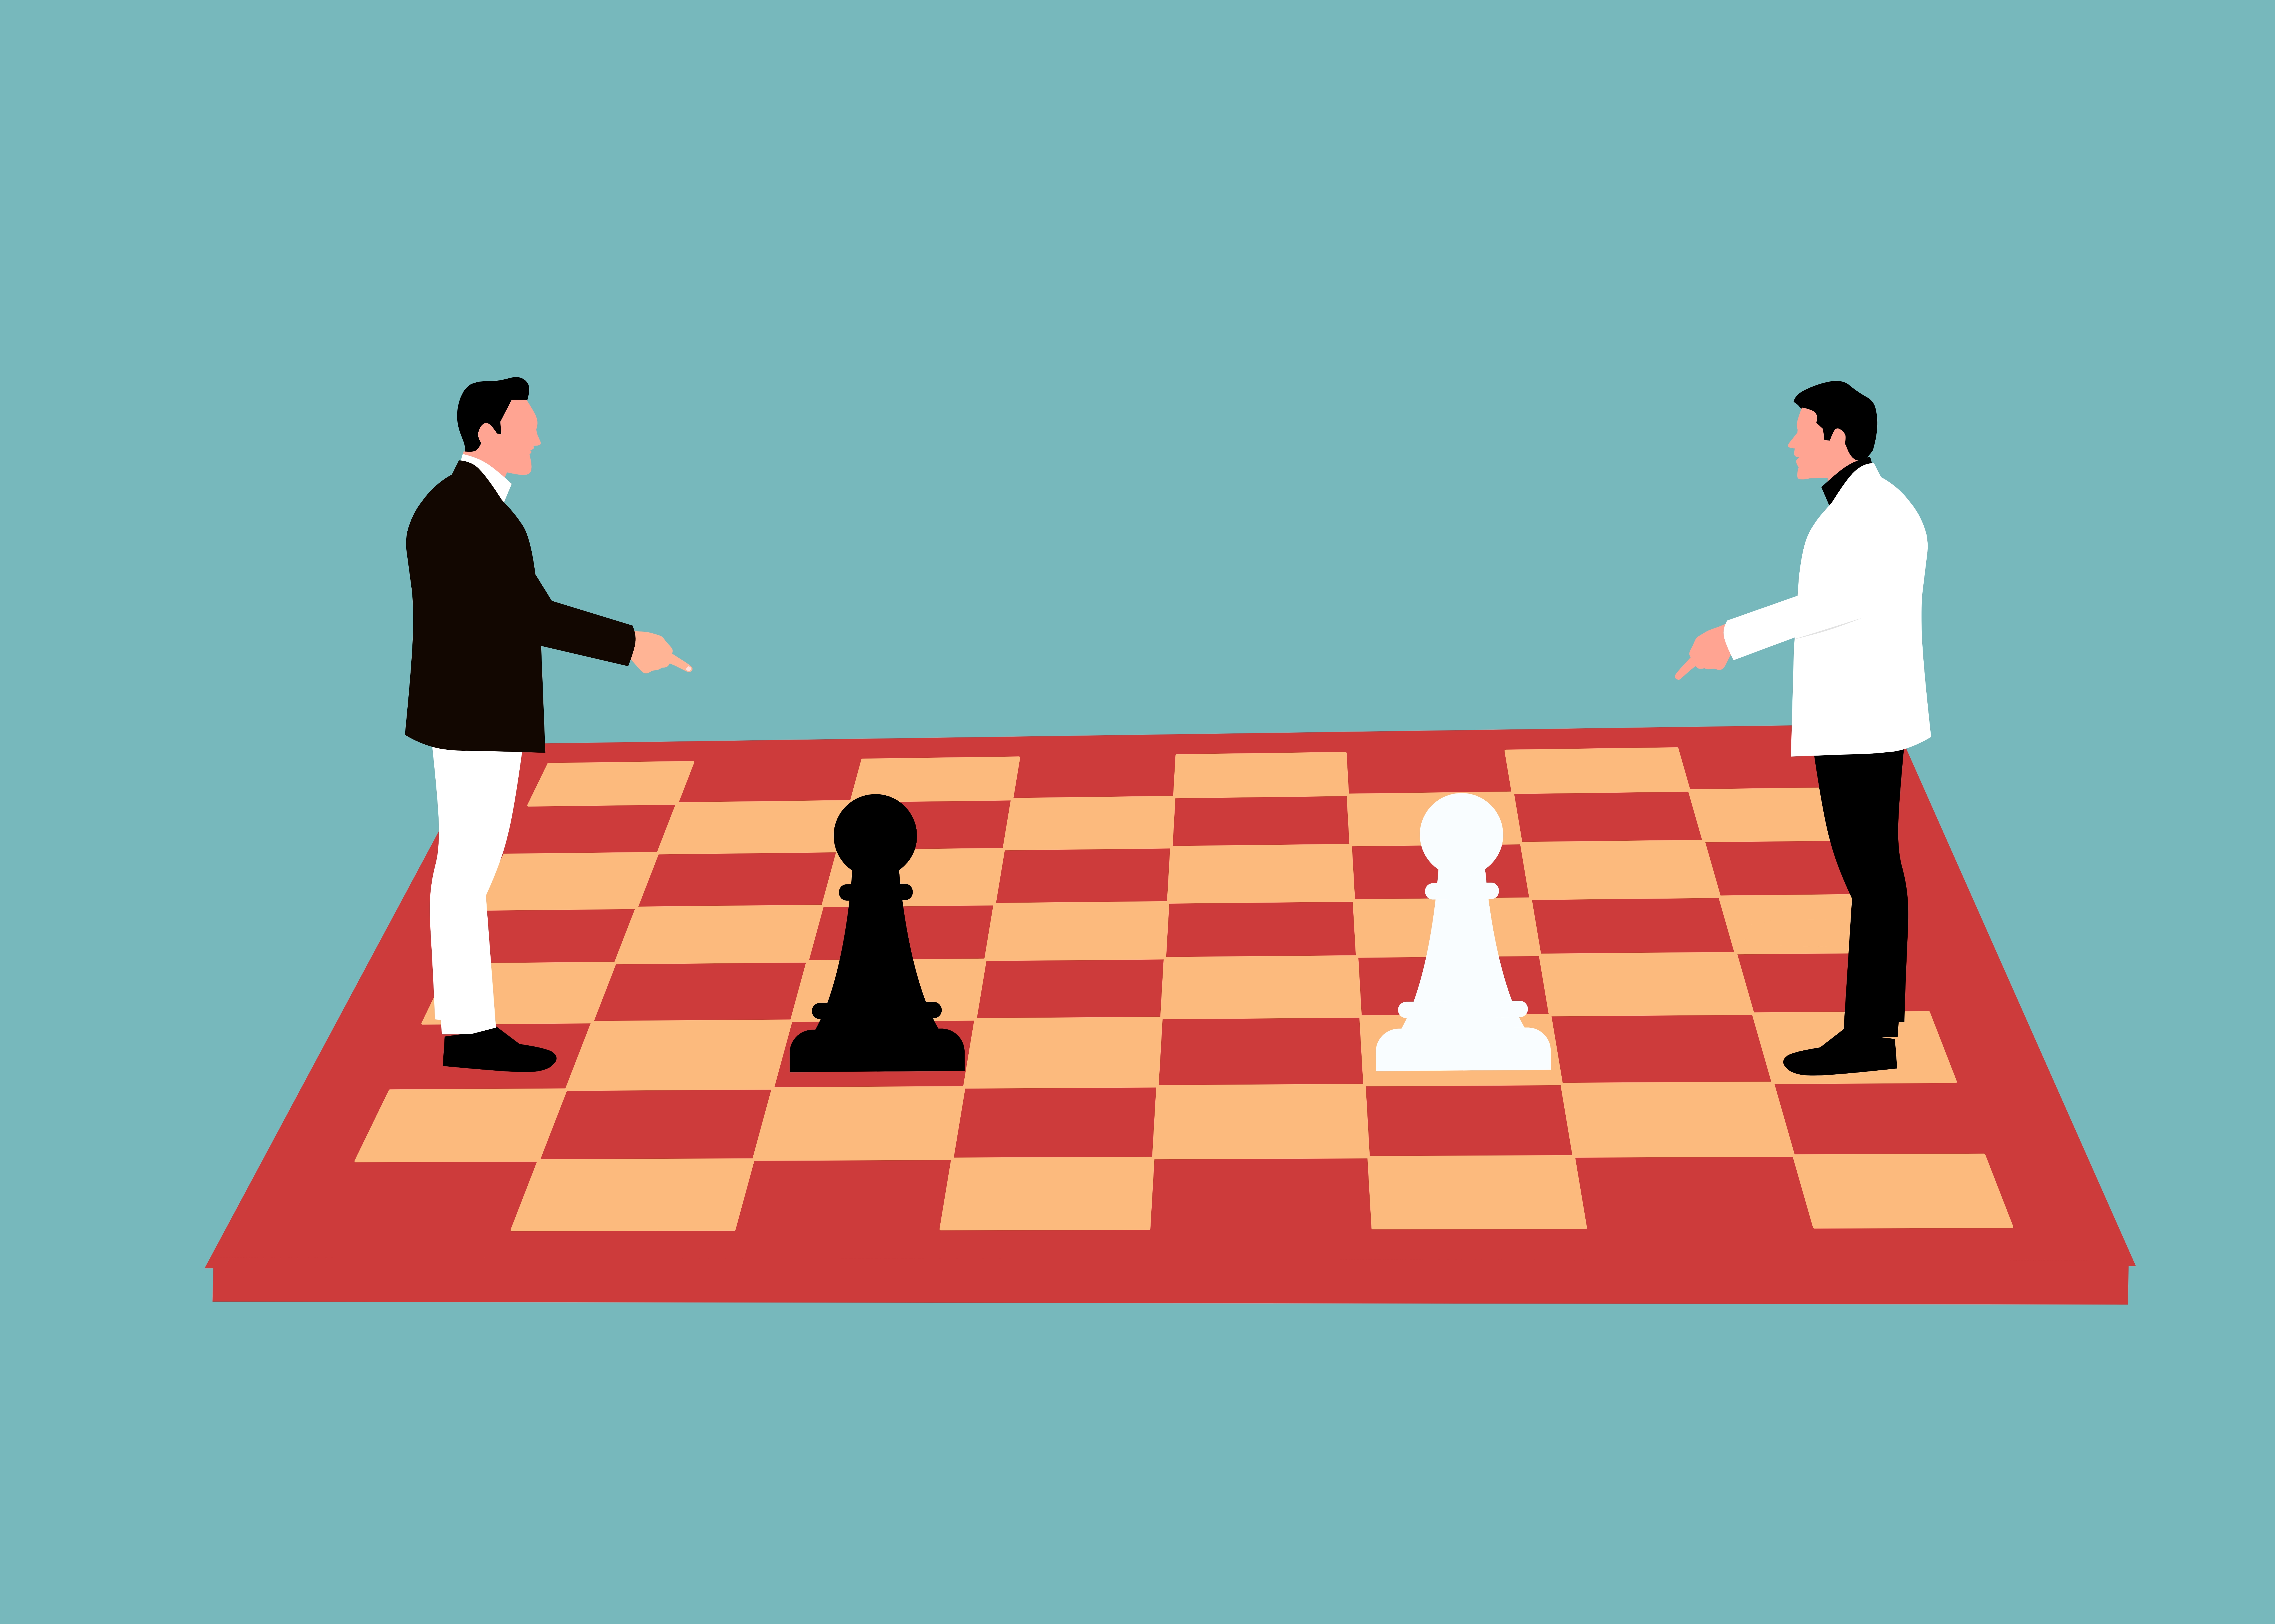
chess, strategy, game, challenge, play, leadership, chessboard, board, figures, strategic, success, tactics, pawns, conflict, cartoon, world, rectangle, gesture, font, art, line, indoor games and sports, recreation, fun, leisure, sports, symmetry, pattern, flooring, games, sharing, board game, illustration, sports equipment, electric blue, competition event, tabletop game, animation, room, shadow, People in nature, pedestrian crossing, square, graphics, conversation, sport venue, visual arts